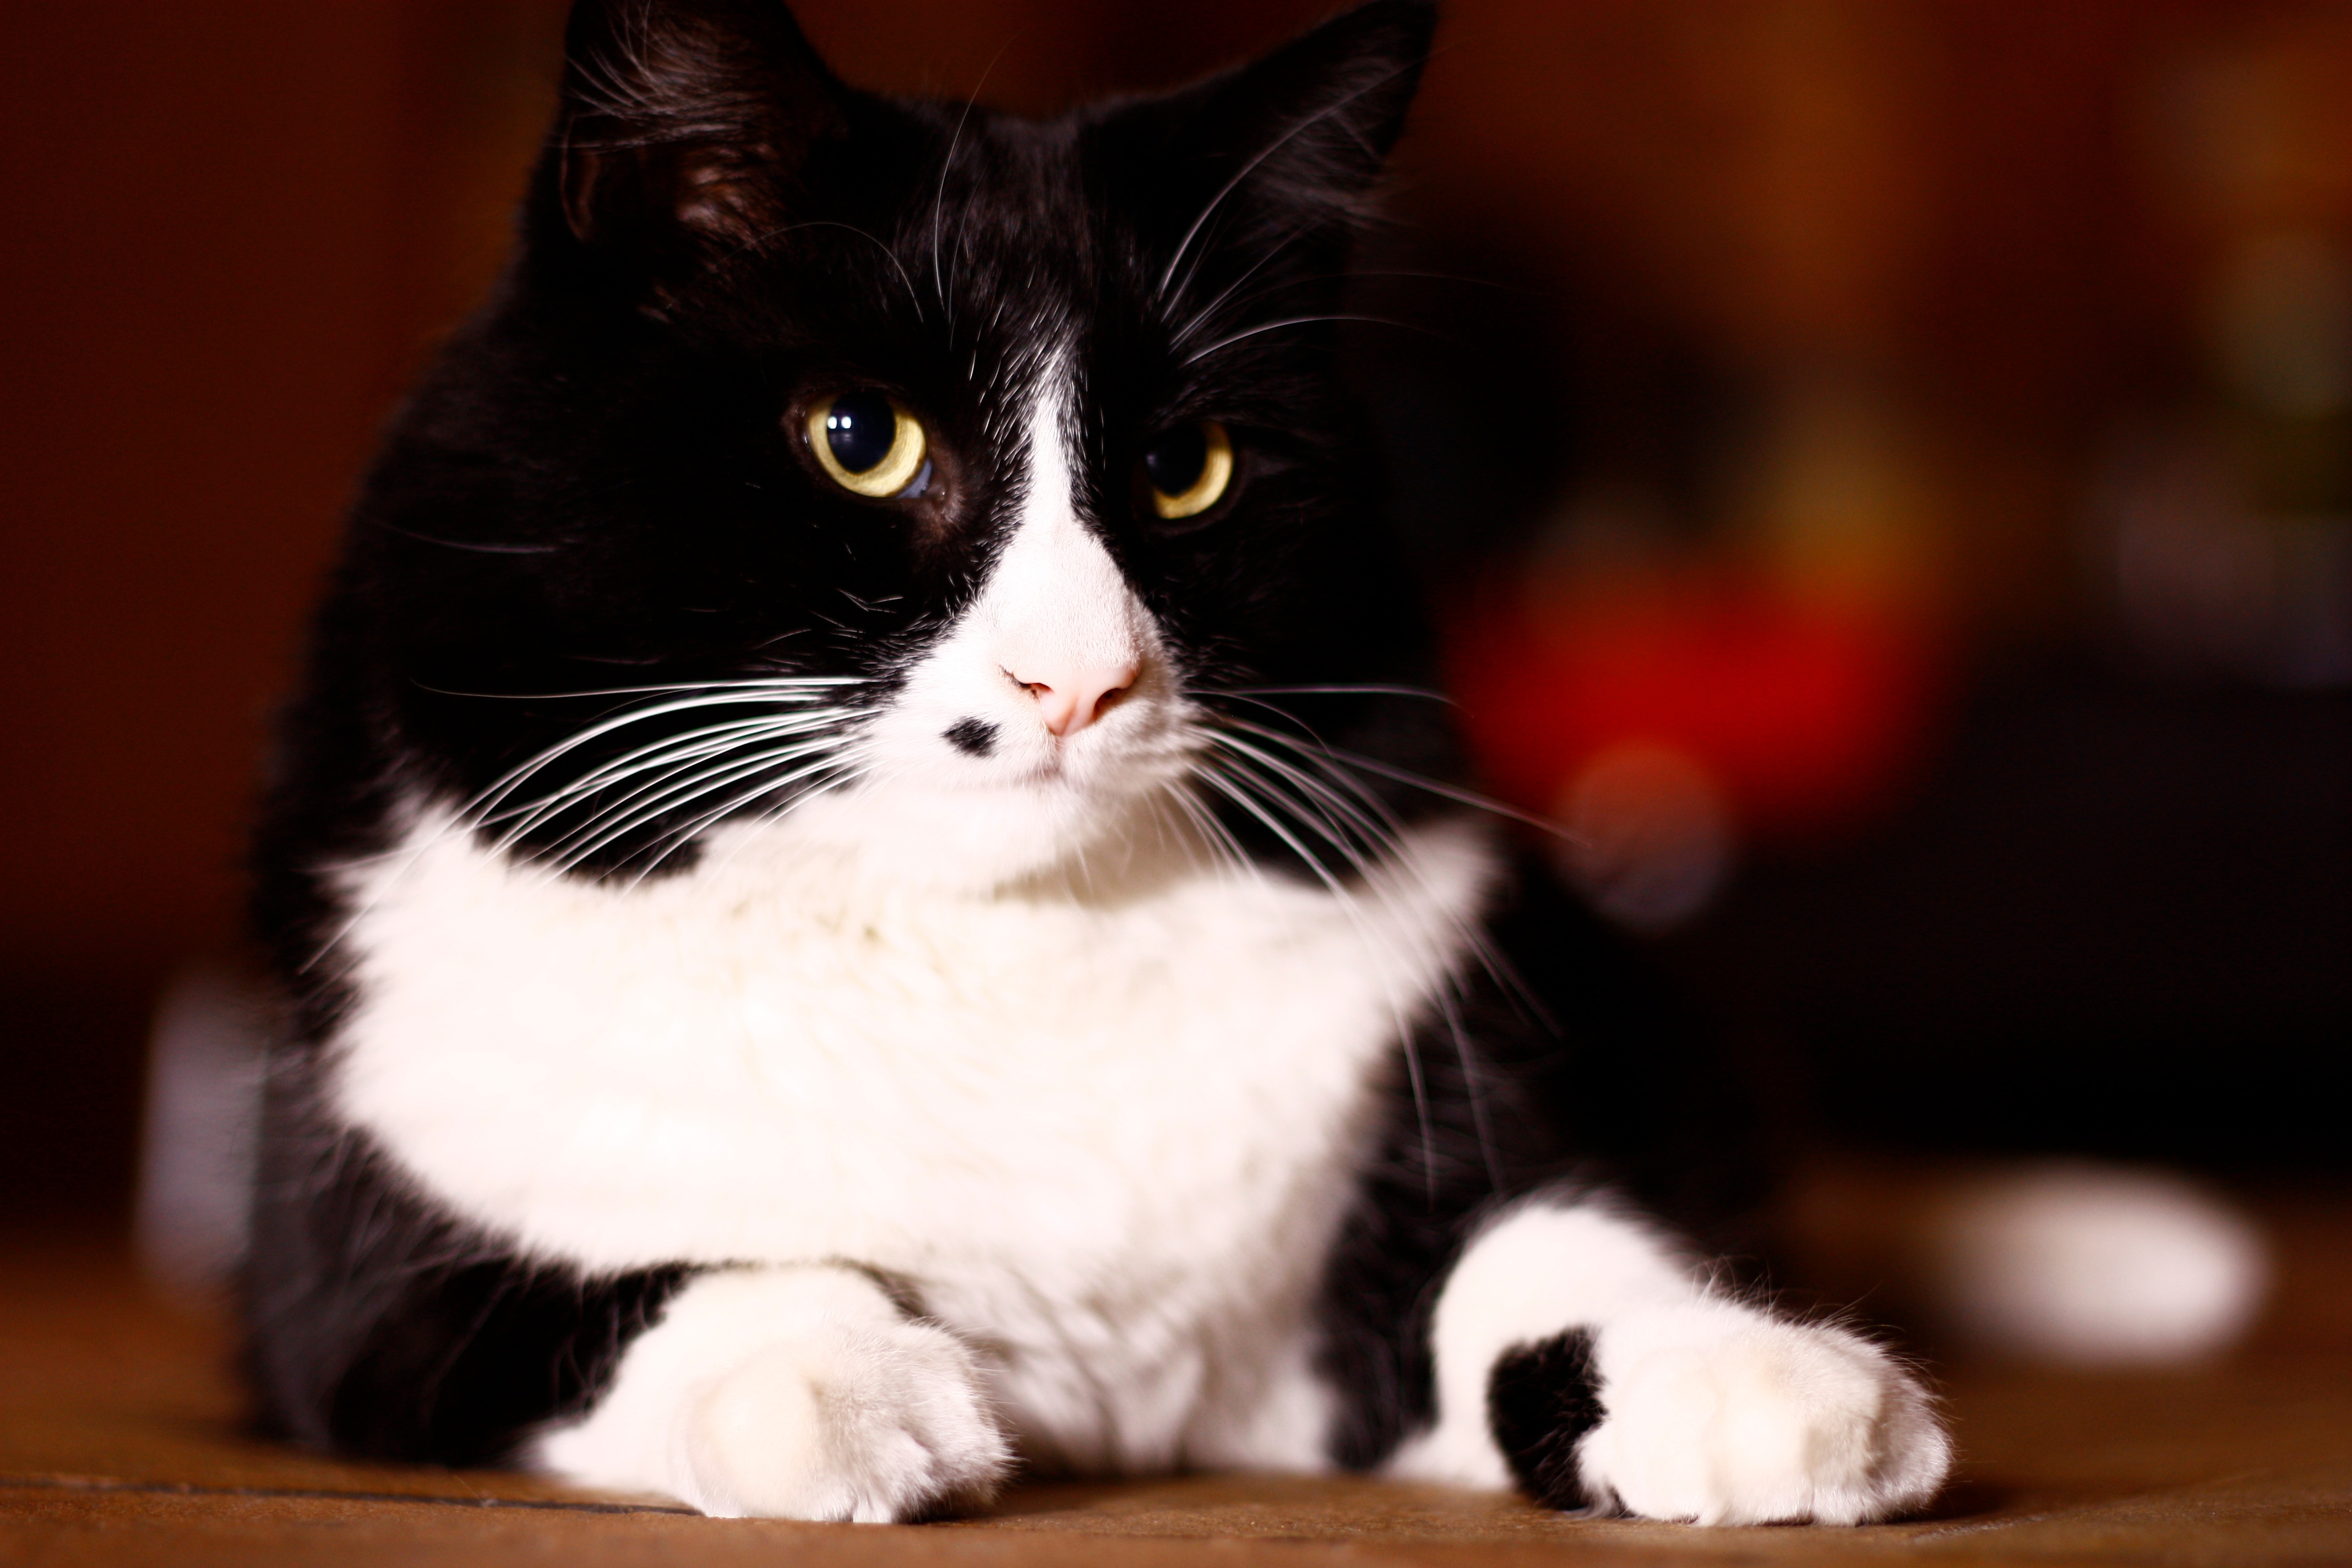
cat, mammal, black cat, whiskers, vertebrate, norwegian forest cat, european shorthair, small to medium sized cats, cat like mammal, carnivoran, domestic short haired cat, domestic long haired cat